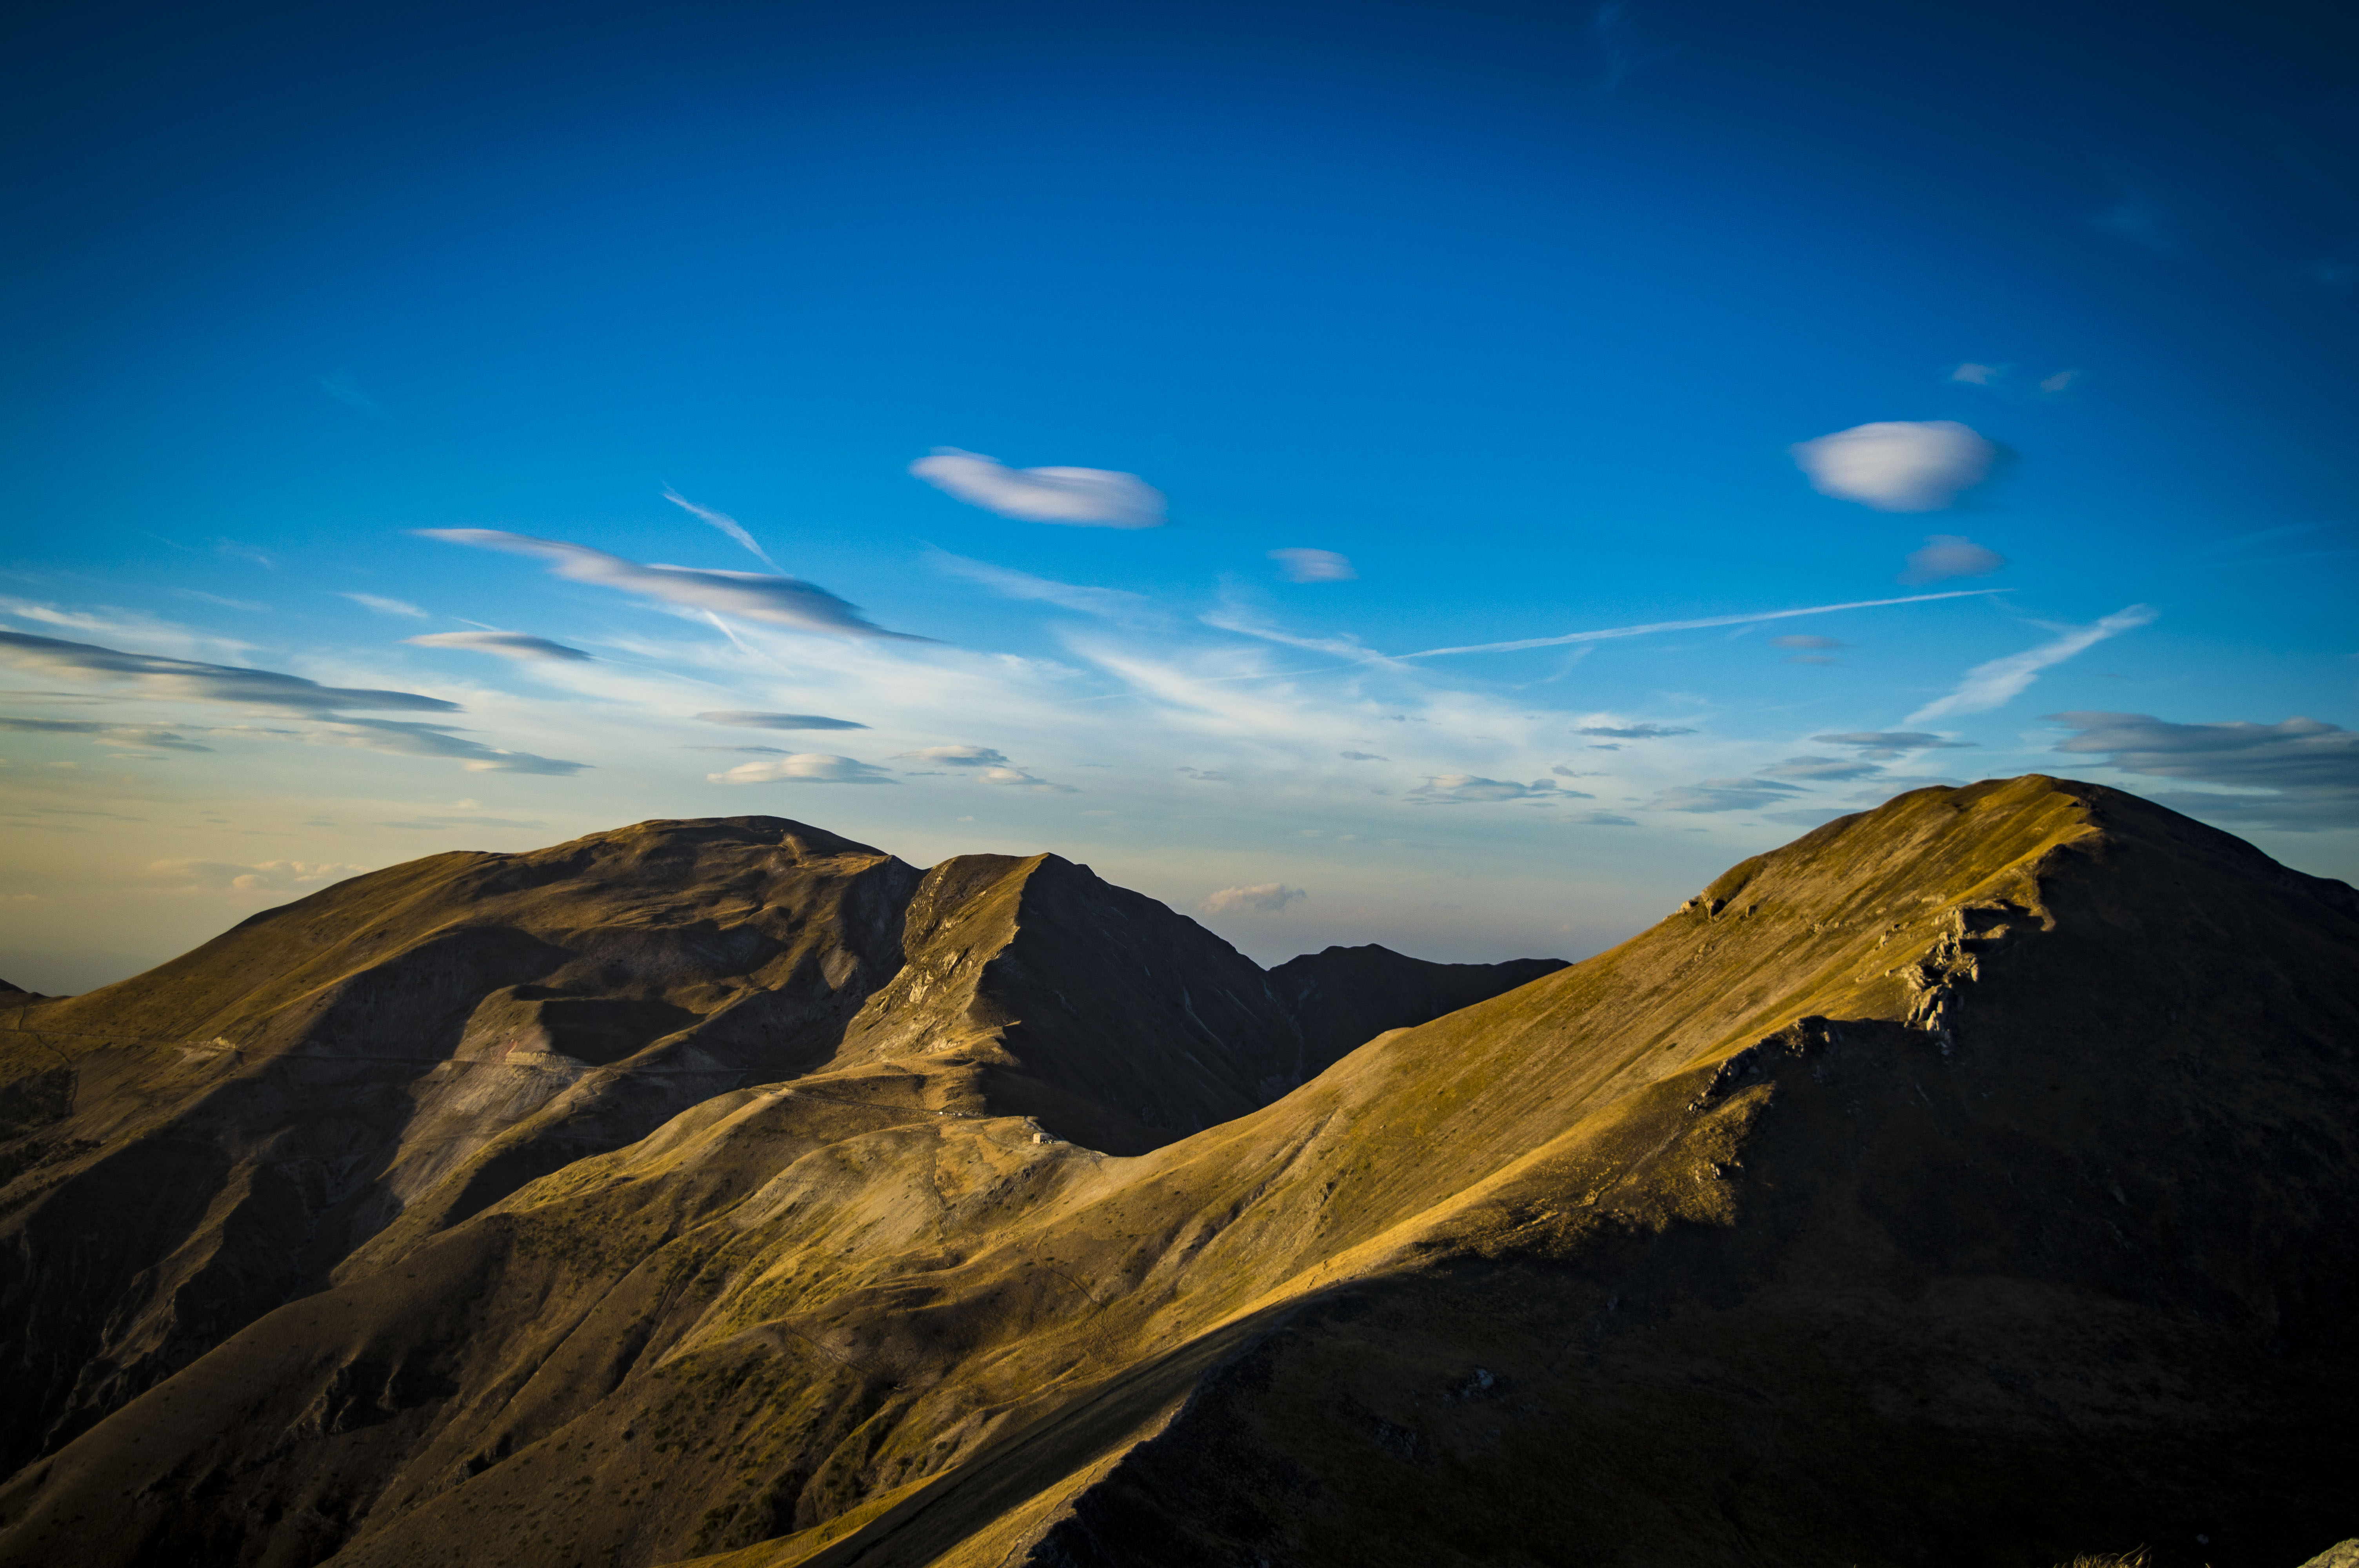
mountains, blue, sky, summer, italy, nature, landscape, mountainous landforms, highland, mountain, mountain range, ridge, cloud, wilderness, horizon, fell, atmosphere, hill, mount scenery, morning, daytime, plateau, summit, meteorological phenomenon, national park, mountain pass, sunlight, elevation, ecoregion, escarpment, alps, grassland